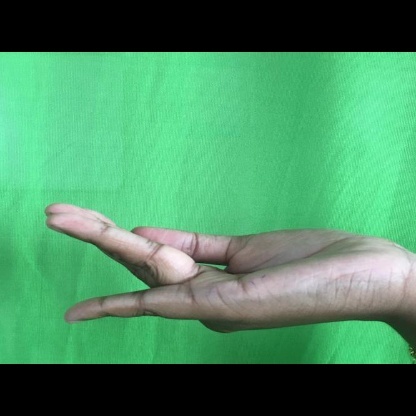
Mudra: Chaturam